Alice Woods (educationist)

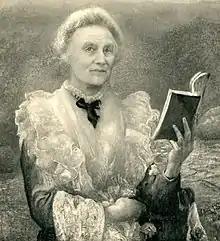
by Annie Swynnerton

Alice Woods or Alice Augusta Woods (6 August 1849 – 7 January 1941) was a British educationist and college head. She was an advocate for co-education.